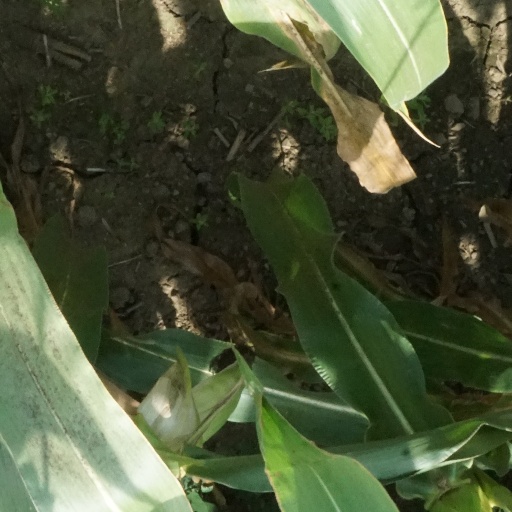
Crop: maize; corn